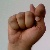
The image shows a hand gesture representing the letter 'T' in Indian Sign Language.